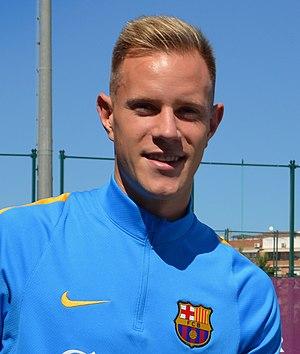
Marc-André ter Stegen, né le 30 avril 1992 à Mönchengladbach, est un footballeur international allemand qui évolue au poste de gardien de but au FC Barcelone.